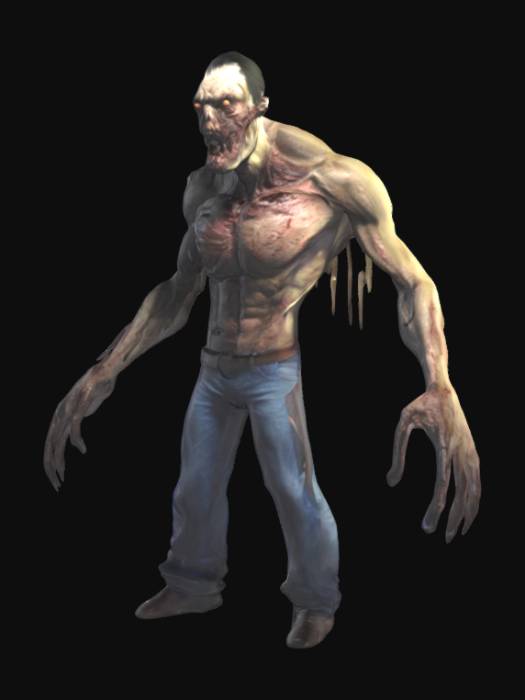
미적 점수 (1~10점): 9